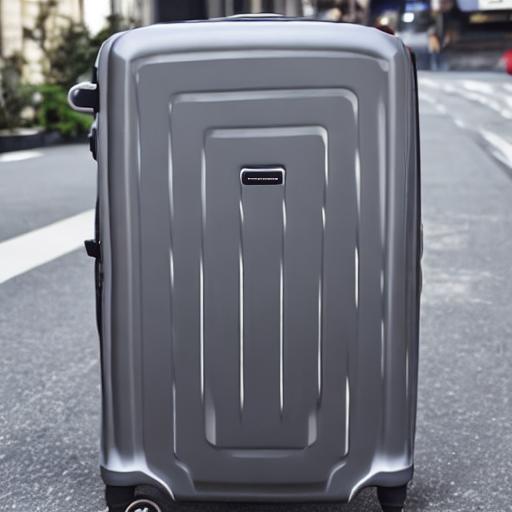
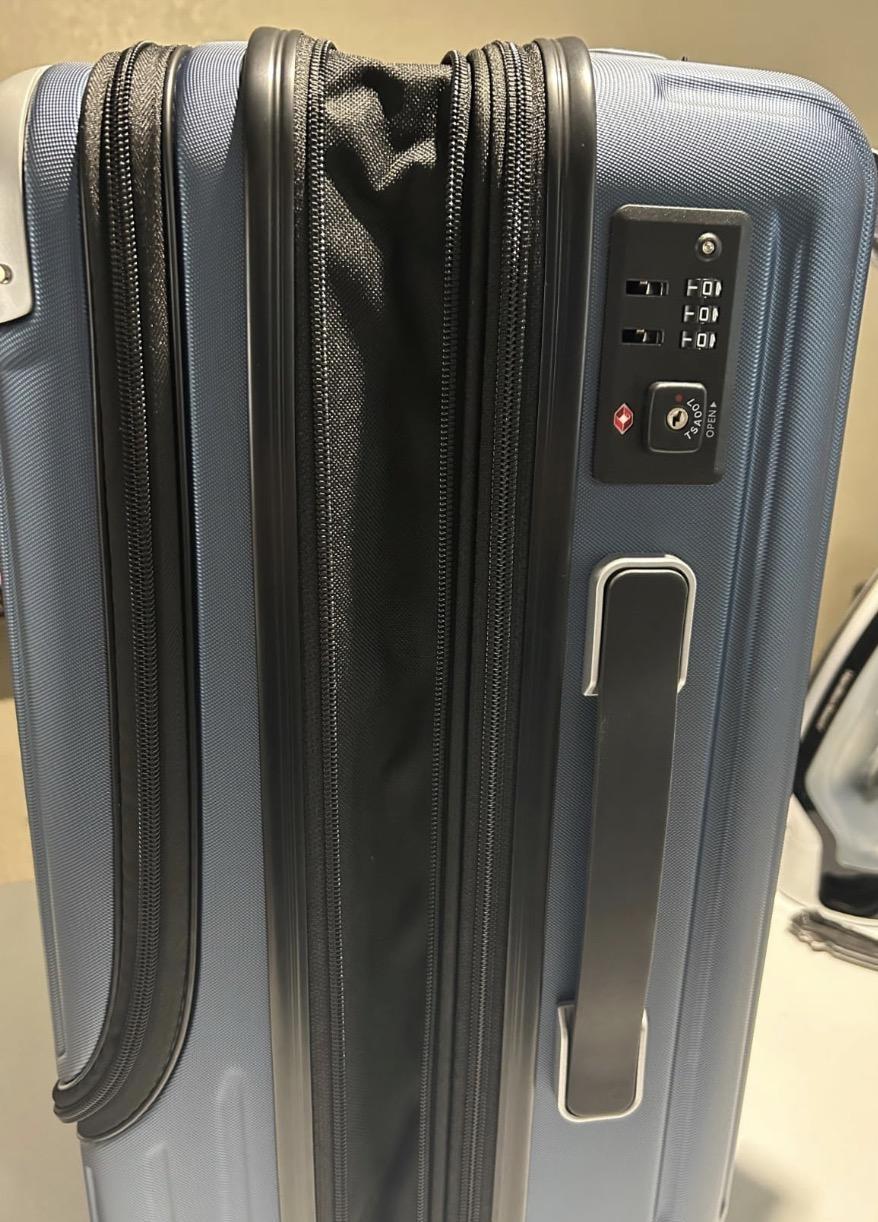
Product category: items_tea
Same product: no